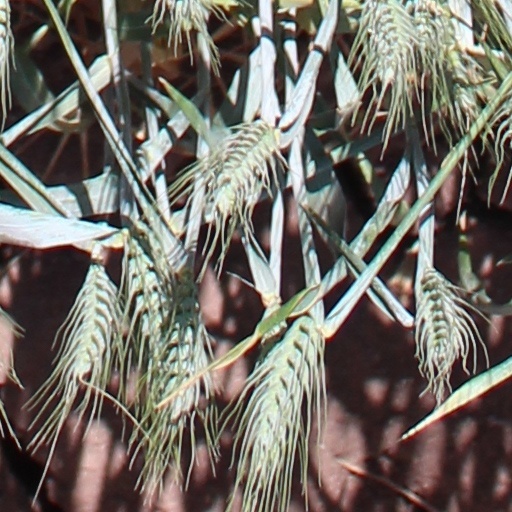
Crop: wheat